Ronny Paulino

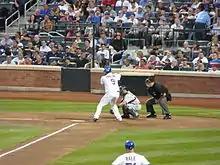
Paulino during the Subway Series

On December 9, 2010, the New York Mets signed Paulino to a one-year, major league contract. On May 1, 2011, in a game against the Philadelphia Phillies, Paulino went 5–7 and hit the game-winning RBI in the 14th inning in his first game as with the Mets. With the news of the death of Osama bin Laden, the al-Qaeda leader who was the mastermind of the September 11 attacks circulating during the game against their rivals, Mets manager Terry Collins said that Paulino delivered "a good win for us, and obviously a huge win for America tonight." On June 8, Paulino hit his first home run with the Mets, a three-run home run off of the Milwaukee Brewers Kameron Loe. In 78 appearances for New York, he batted .268/.312/.351 with two home runs and 19 RBI. On December 13, Paulino became a free agent after the Mets decided not to tender his contract.